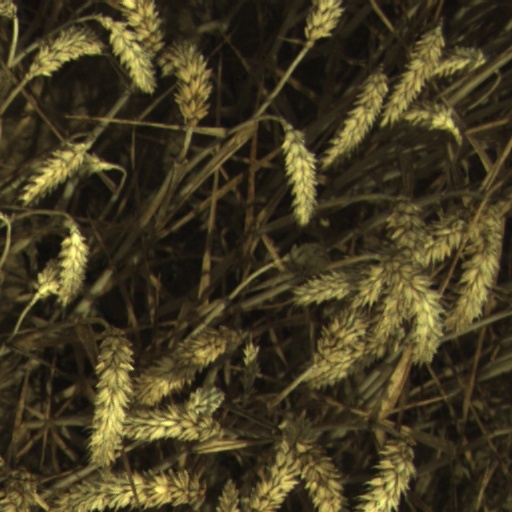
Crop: wheat